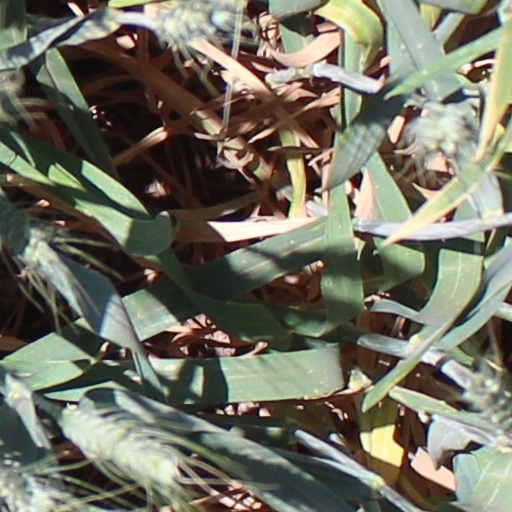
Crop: wheat